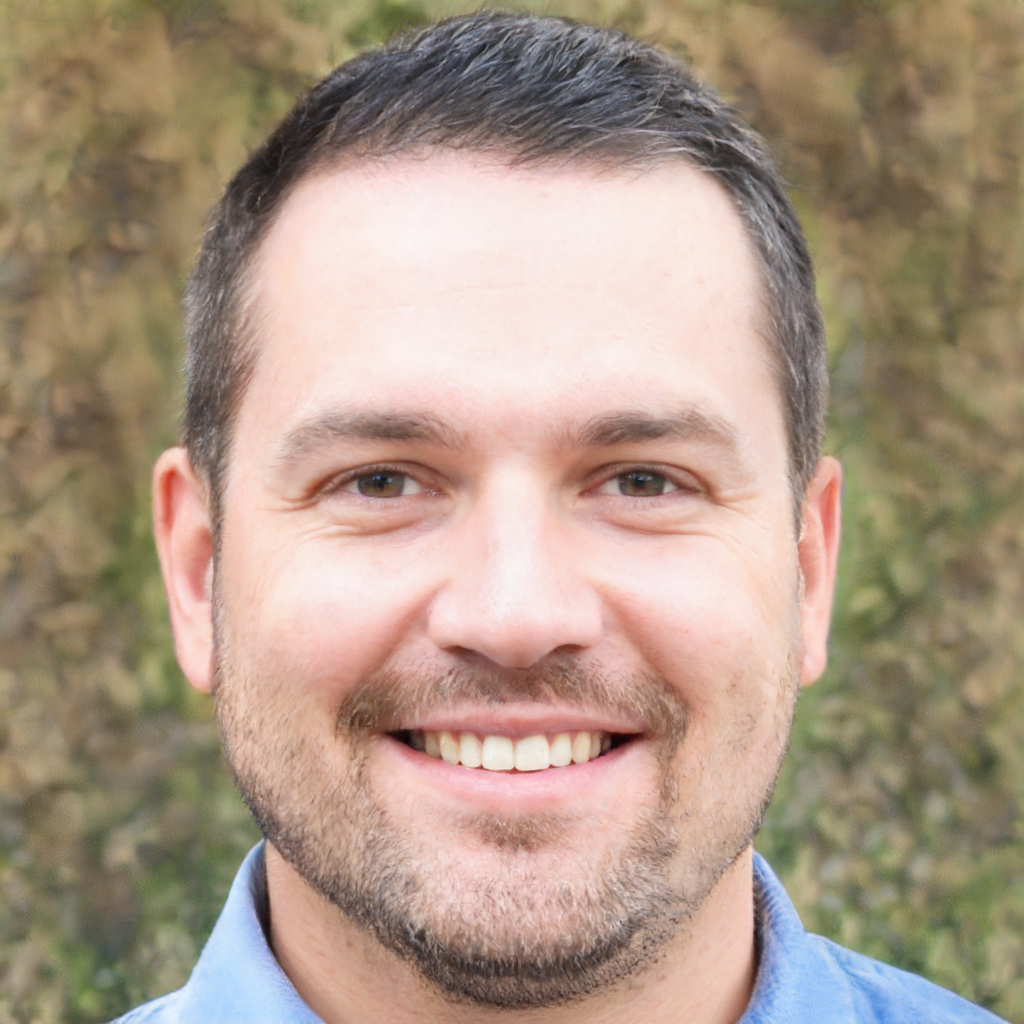
Label: No Watermark